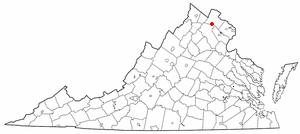
Middleburg est une ville du comté de Loudoun, dans l'État de Virginie, aux États-Unis.